Pagaruyung kingdom

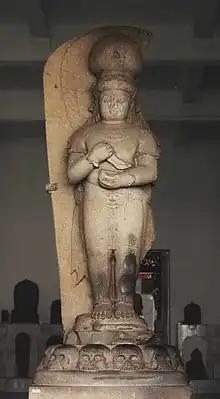
Adityawarman statue in the National Museum of Indonesia.

The emergence of Pagaruyung as a Malay kingdom cannot be known with certainty, from the Tambo received by the Minangkabau people there is no dating of any events told, even if considering Adityawarman as the founder of this kingdom, the Tambo itself also does not clearly mention it. However, some of the inscriptions left behind by Adityawarman show that he was indeed the king of the country, specifically "Tuan Surawasa", as interpreted from the Batusangkar inscription. Thus, is believed that Adityawarman founded the kingdom and presided over the central Sumatra region between 1347 and 1375, most likely to control the local gold trade. The few artefacts recovered from Adityawarman's reign include a number of stones containing inscriptions, and statues. Some of these items were found at "Bukit Gombak", a hill near modern Pagarruyung, and it is believed a royal palace was located there.